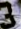
Number: 3